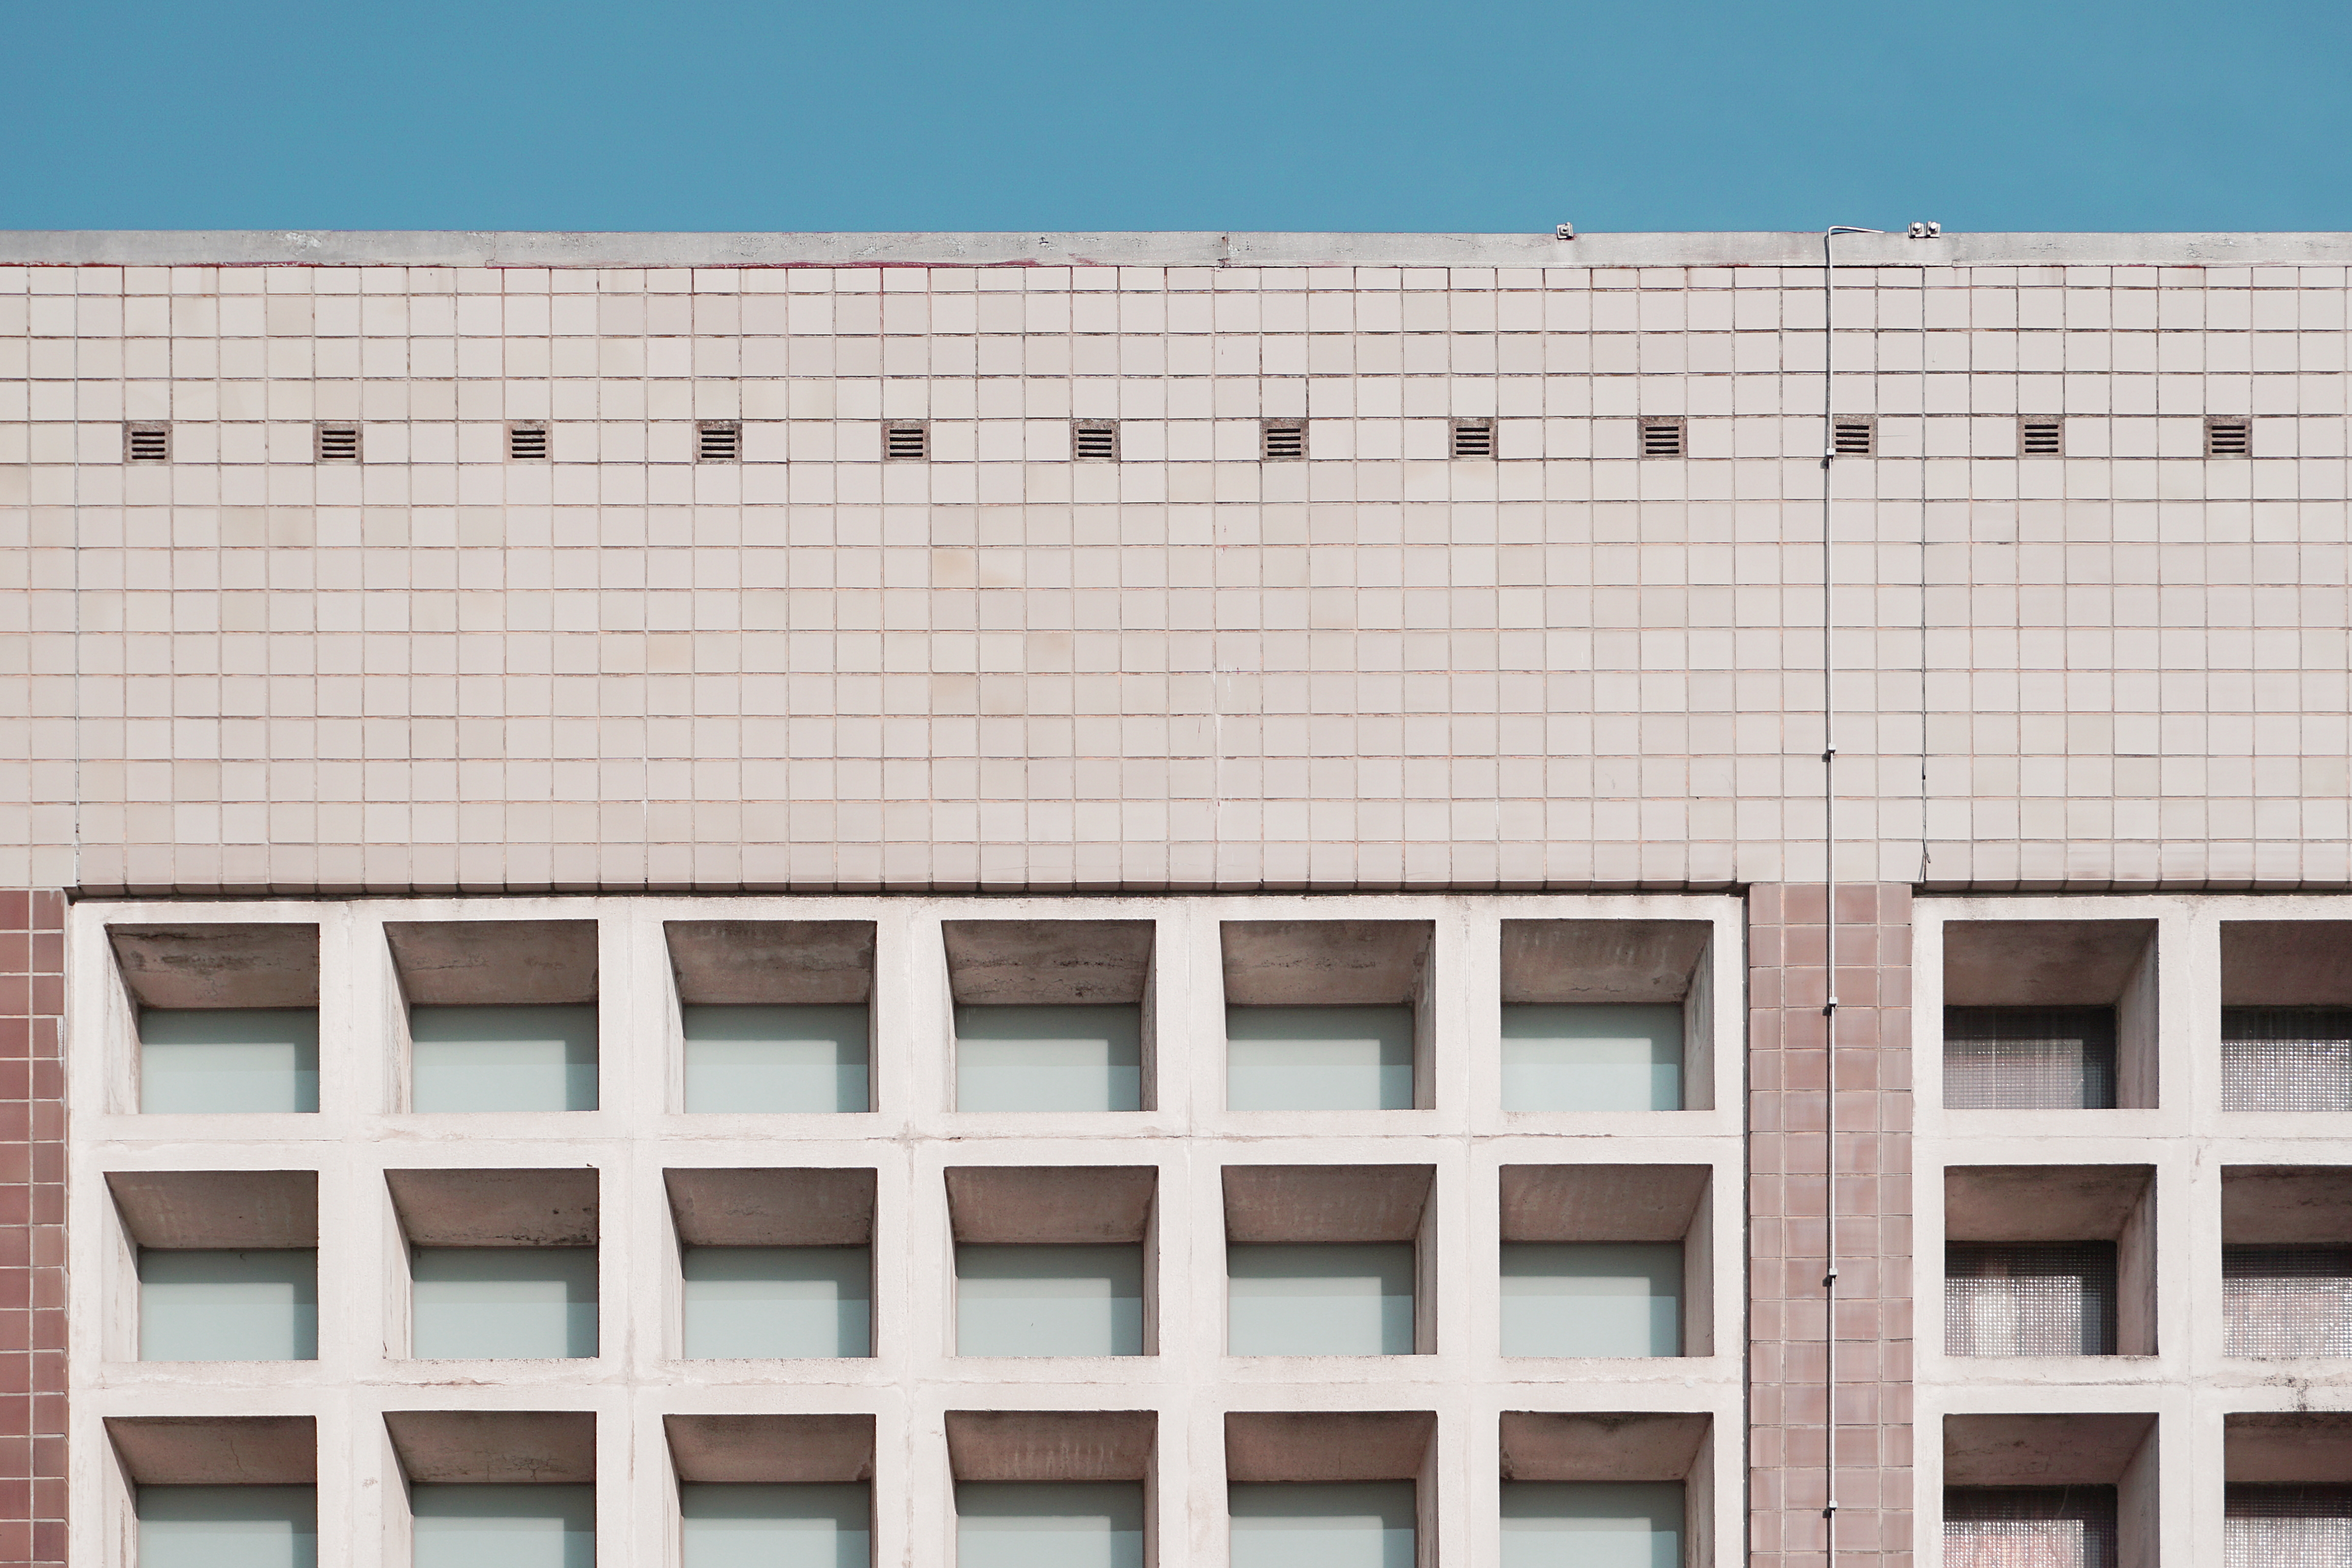
architecture, structure, window, building, wall, facade, brick, stadium, tower block, arena, minimalism, headquarters, sport venue, window covering, brutalist architecture